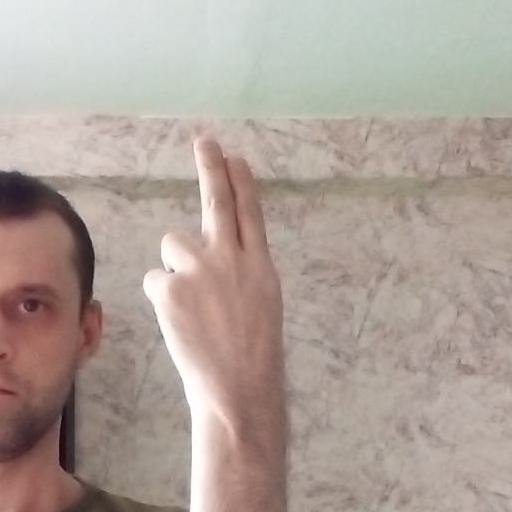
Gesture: two_up_inverted